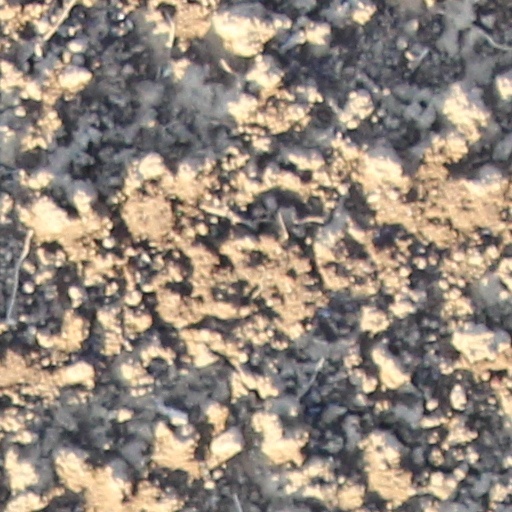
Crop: wheat